Boeing B-17 Flying Fortress

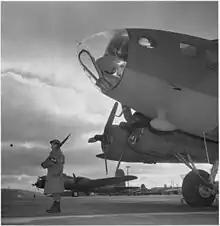
Boeing-built B-17Fs, with the clear-view two-piece Plexiglas bombardier's nose.

The aircraft went through several alterations in each of its design stages and variants. Of the 13 YB-17s ordered for service testing, 12 were used by the 2nd Bomb Group at Langley Field, Virginia, to develop heavy bombing techniques, and the 13th was used for flight testing at the Material Division at Wright Field, Ohio. Experiments on this aircraft led to the use of 4 General Electric turbo-superchargers, which later became standard on the B-17 line. A 14th aircraft, the YB-17A, originally destined for ground testing only and upgraded with the turbochargers, was redesignated B-17A after testing had finished.